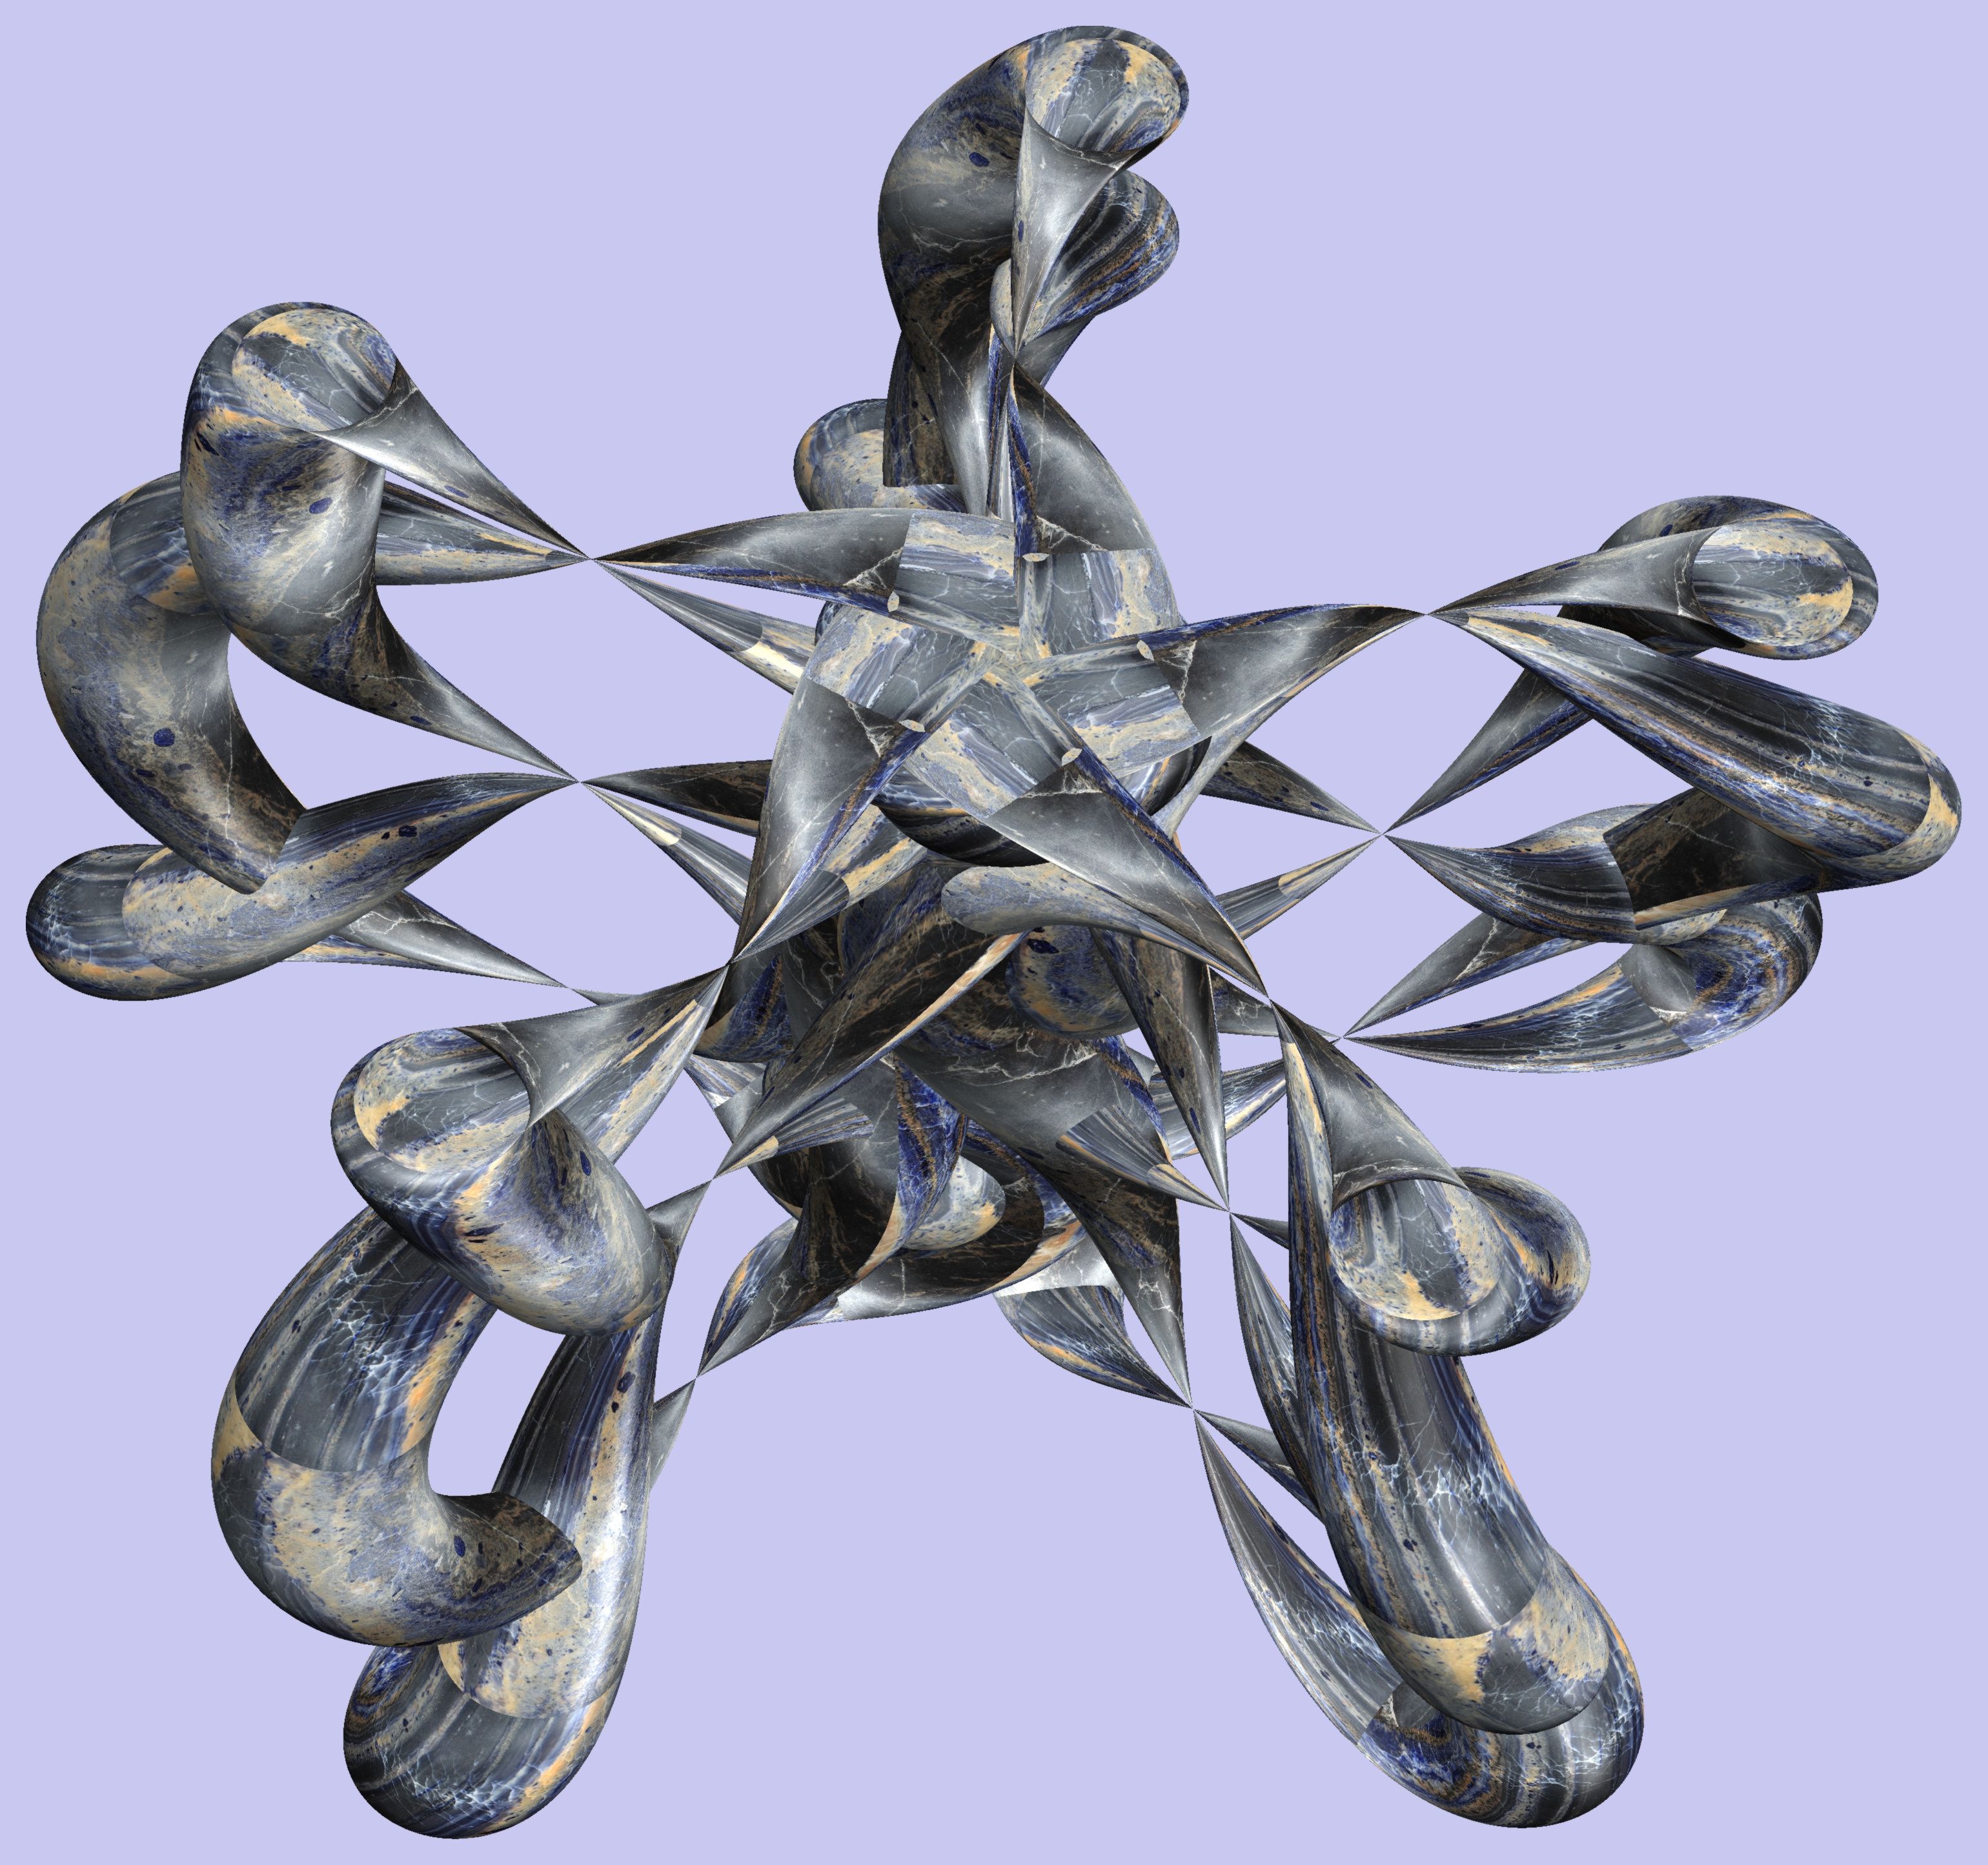
wing, structure, texture, pattern, metal, sculpture, art, figure, design, symmetry, 3d, graphic, torus, mathematica, cg, parametricplot3d, code, program, algorithm, abstruct, mapping